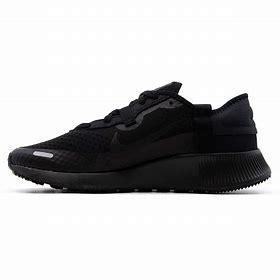
Brand: Nike
Model: Reposto